İsmail Erez

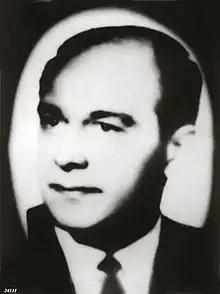
Erez sometime before his death

İsmail Erez (28 September 1919 – 24 October 1975) was a Turkish diplomat who held several high-ranking posts in the Turkish Foreign Service.